Leo Gerard

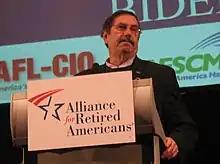
Gerard speaking at an AFSCME rally for Obama in 2008.

Leo W. Gerard (born 1947) is a retired steelworker and Canadian and American labour leader. He was elected president of the United Steelworkers (USW) in 2001, becoming the second Canadian to head the union. He served in the role until July 2019. He also served on the Executive Council of the AFL-CIO.